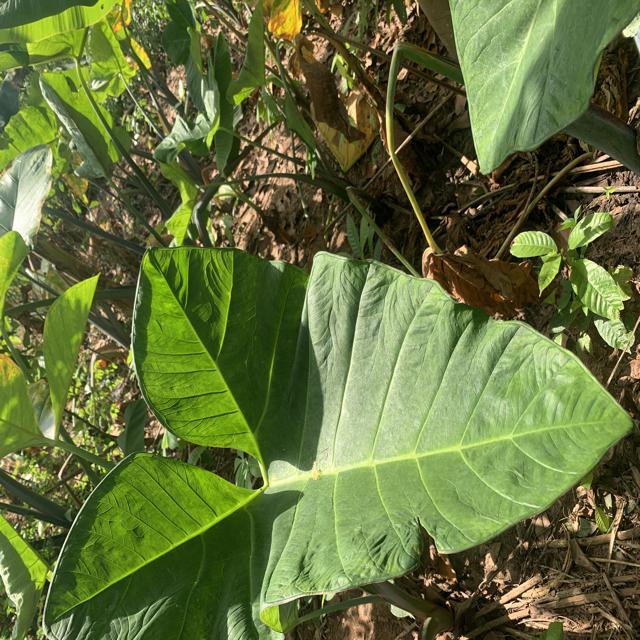
Label: Healthy